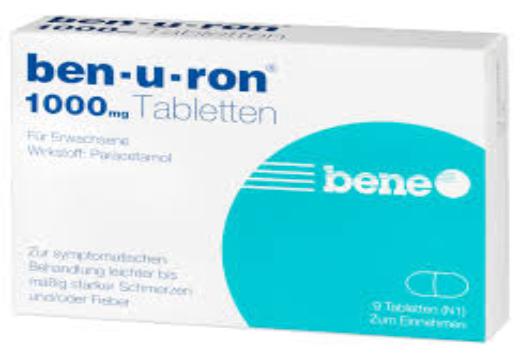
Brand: benuron
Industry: Medical